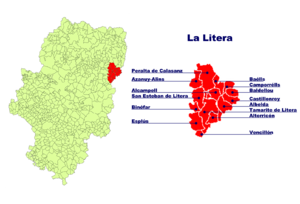
La Litera/Llitera est une comarque espagnole, située au sud-est de la province de Huesca, dans la communauté autonome d'Aragon.